Gresley Priory

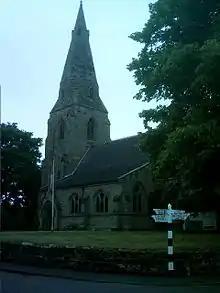
All Saints Church, Lullington

By the 14th century the priory appears to have fallen on hard times: Having in 1310, upon payment of a fine, been granted the Mortmain of the Church of Lullington, they repeatedly appealed to the Bishop for his sanction to dispose of the church; the Priory's canons arguing that, due to their small number and the "barrenness" of their lands, that they were struggling to support both themselves and the church. It was not, however, until 1339 that Roger Northburgh, Bishop of Coventry and Lichfield, sanctioned the mortmain; he, however, demanded in return that the priors pay a pension of 2 Marks a year to the vicars at Lichfield Cathedral, and that the Prior and all his successors should travel to the Chapter House of the Cathedral within 6 days of their election in-order to ""take an oath on the Gospels as to the faithful payment of the pension"".